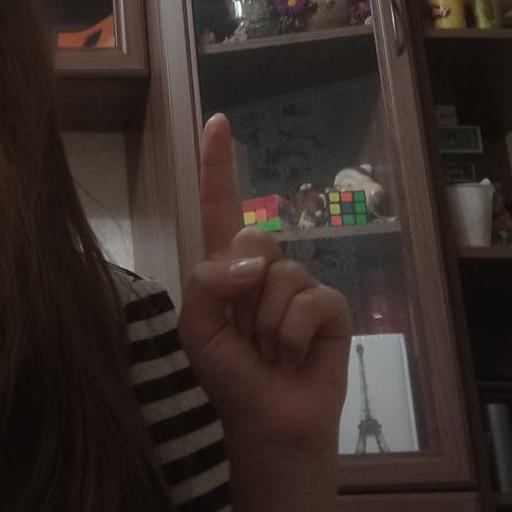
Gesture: one